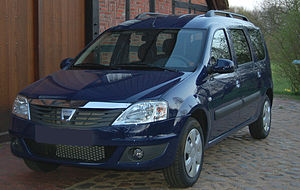
Dacia Logan / Facelift
Dacia Logan er en lille mellemklassebil fra Automobile Dacia. Bilen findes i øjeblikket som stationcar, varebil samt som pickup.